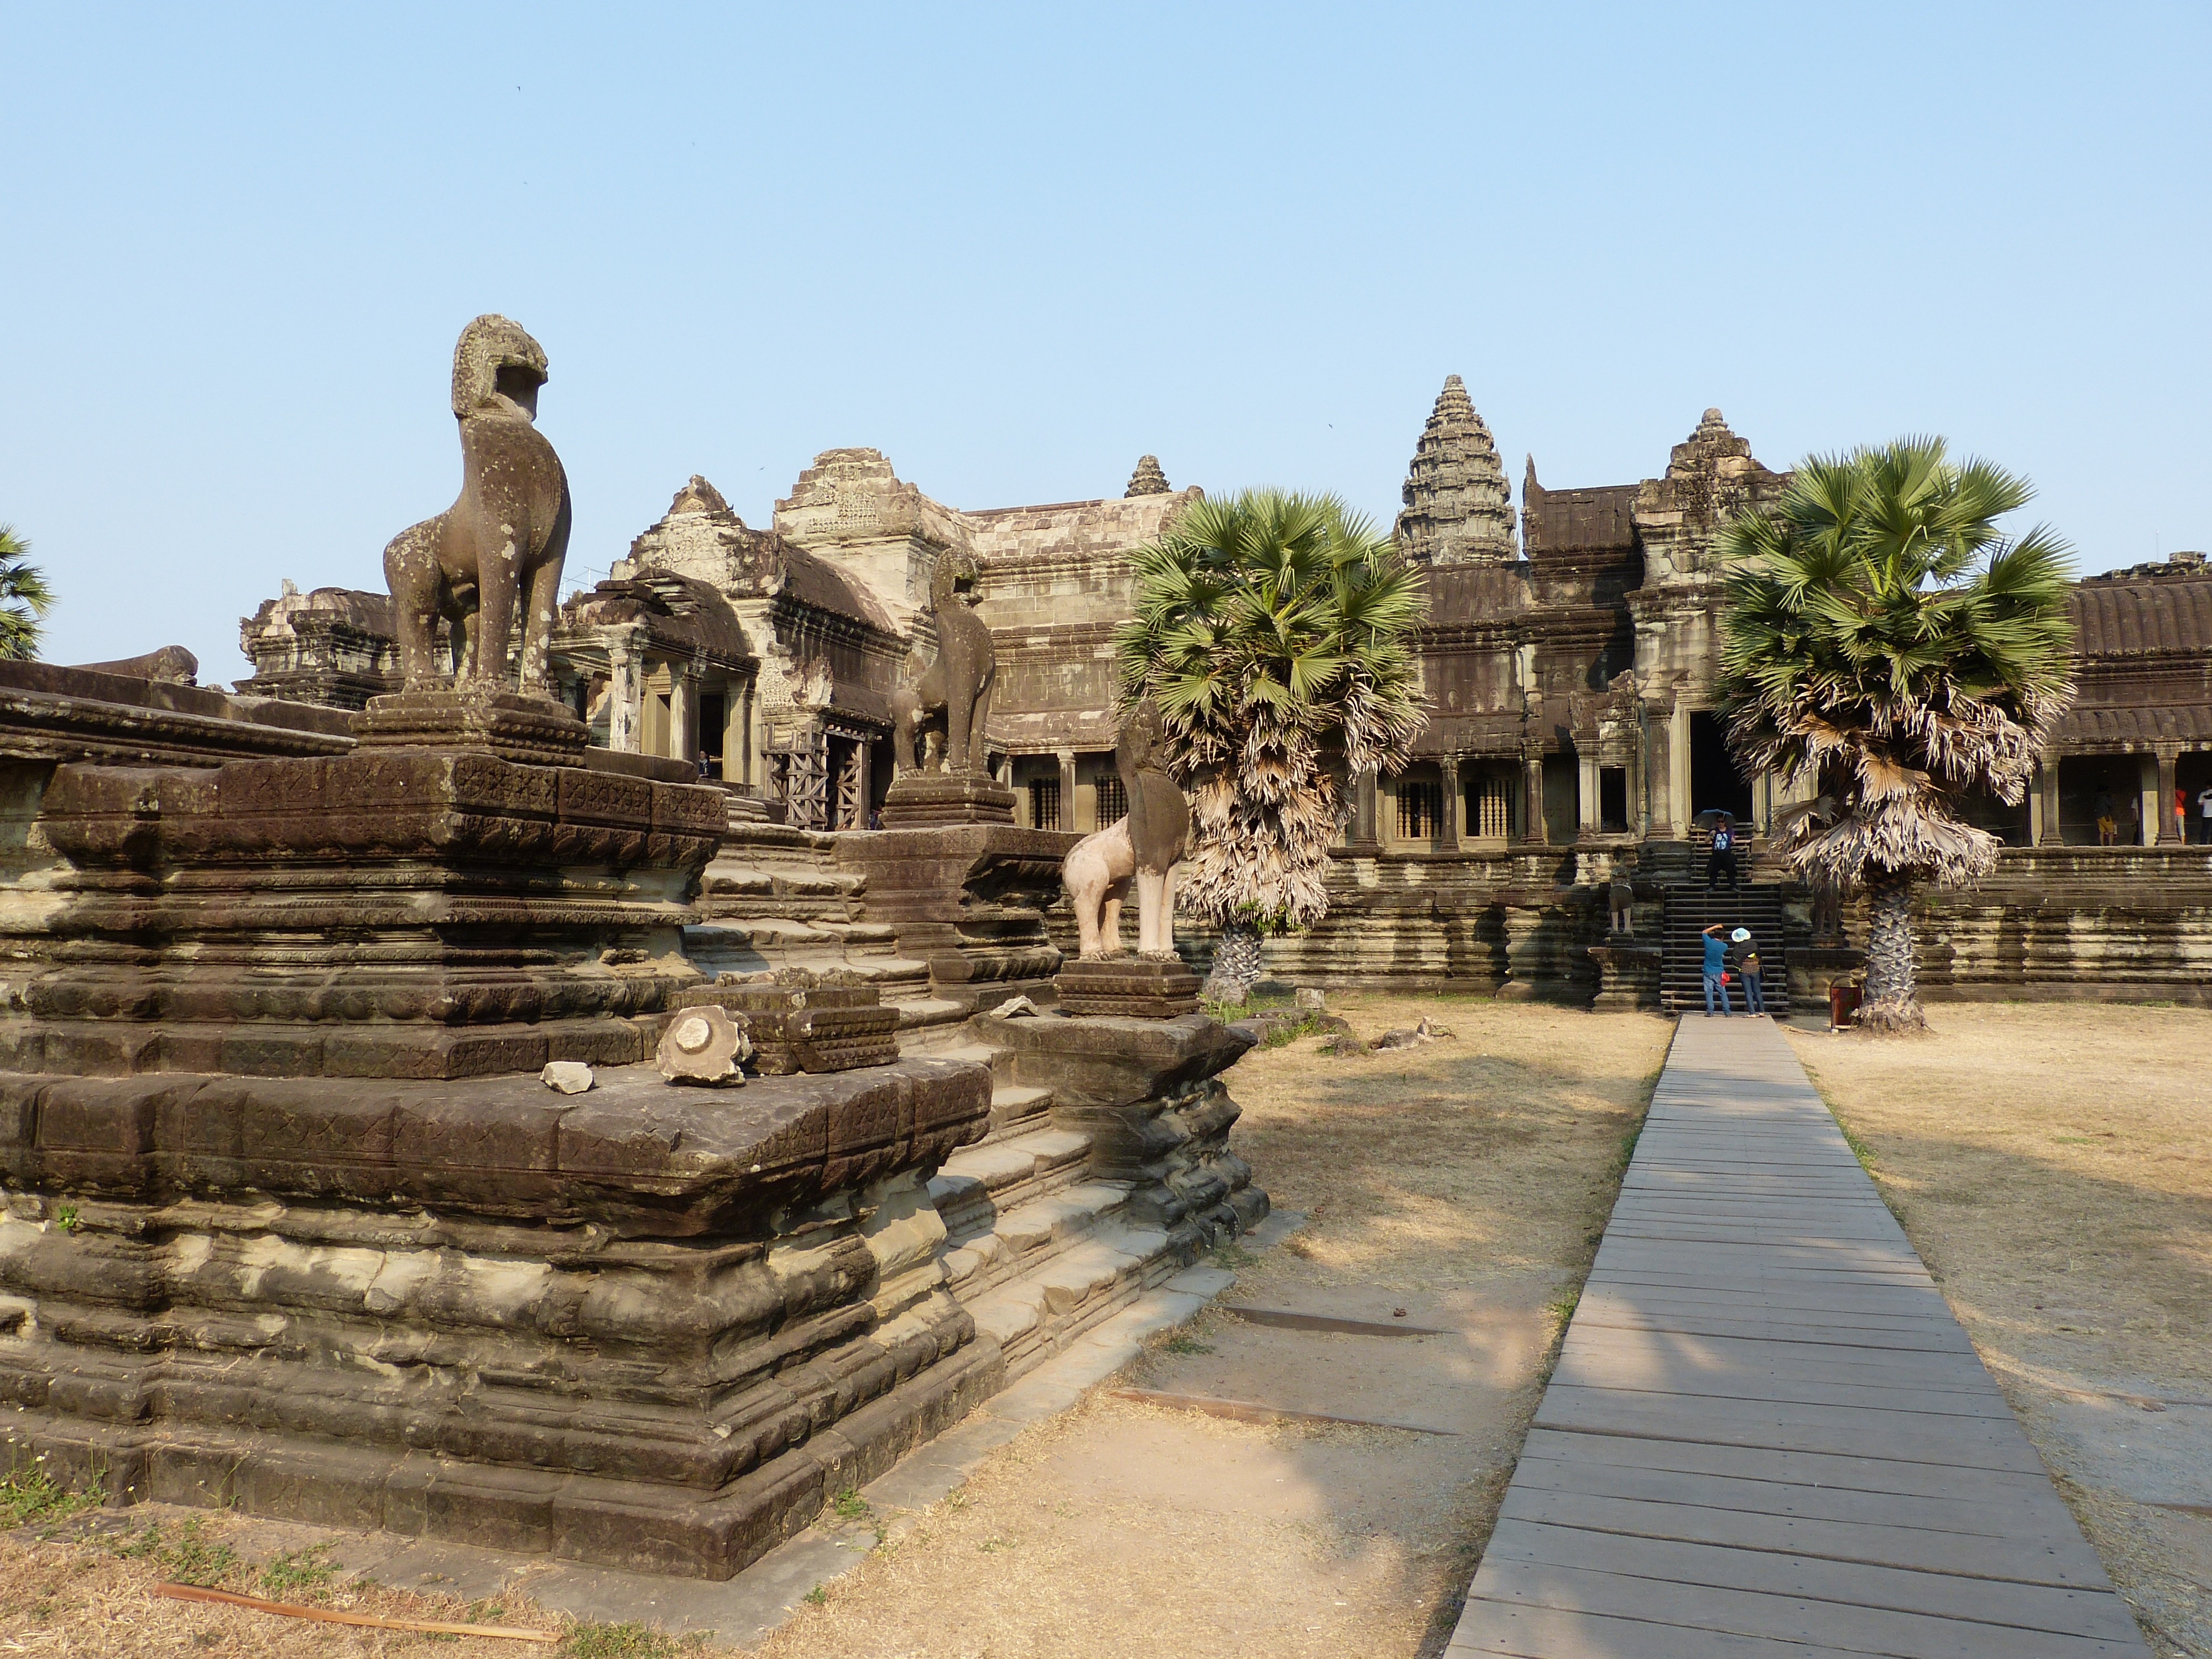
palace, monument, place of worship, temple, ruins, cambodia, history, angkor wat, historically, angkor, archaeological site, temple complex, hindu temple, historic site, ancient history